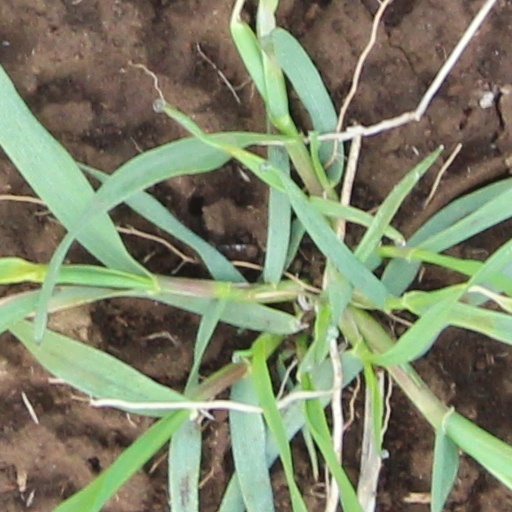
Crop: wheat